Australia at the 2008 Summer Paralympics

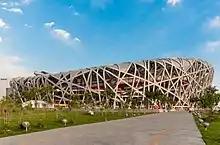
Beijing National Stadium "Birds Nest"

There were 19 venues for the Paralympics in Beijing. From this, 18 were used at the Olympics and also in the Paralympic games. Venues were spread throughout three regions in China. “In the construction of the Olympic venues and related facilities, we will give full consideration to the special needs of the athletes and spectators with physical disabilities, to materialize the goal of "equality, participation and sharing"”. When constructing venues for both the Olympic and Paralympic, impediment free designs had to be used to enable access by able and disabled bodies.